Lima culture

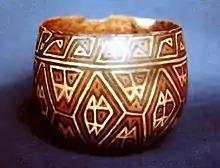
Playa Grande cup style, decorated "interlocking". MNAAHP.

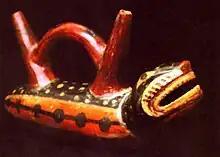
Bottle Nievería sculptural style represents a snake. Larco Museum, Lima - Peru.

The ceramics of the Lima culture was developed from the local red and white ceramics of the middle coast. Black, strong colouring and random negative ornament painting are typical of it. Geometric designs which represented crested snakes with triangle-heads are the common ornamental motifs. Ceramics were constructed in various ways, but the use of mold technology is evident. This would have enabled the mass production of certain forms. Ceramics of the Lima culture vary widely in shape and theme, with important social activities documented in pottery, including war, sex, metalwork, and weaving. (SeeMoche Material Culture)